Sky position (RA, Dec in degrees): 226.541, -2.807
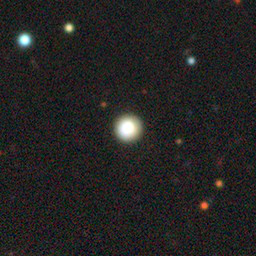
Galaxy morphology: Round Smooth Galaxies